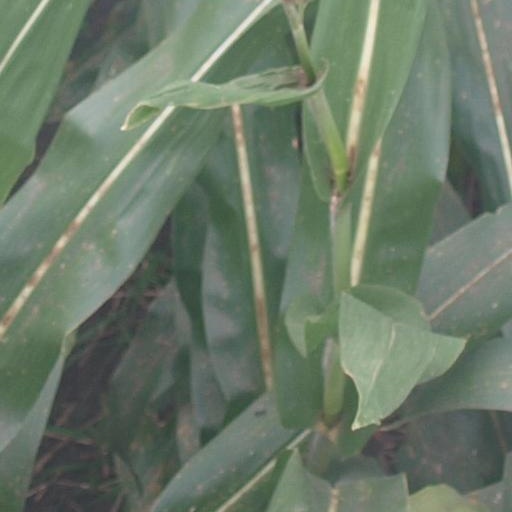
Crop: maize; corn